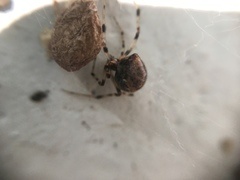
Species: Parasteatoda_tepidariorum